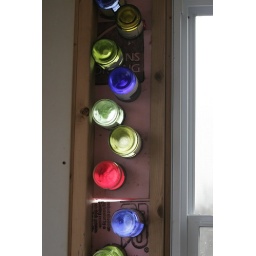
wine bottles in wall